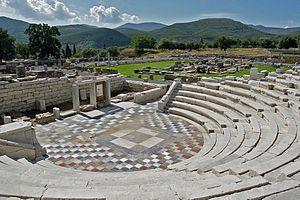
Messène est une cité de la Grèce classique, en Messénie, dans le Sud-Ouest du Péloponnèse, située dans l'actuel dème de Messini. Elle fut la cité des Hilotes, qui furent réduits en esclavage par les Spartiates. Au IVᵉ siècle av. J.-C., le général thébain Épaminondas, entrant dans Sparte, libéra les Hilotes, qui fondèrent alors une nouvelle Messène, en 369 av. J.-C. Messène est célèbre pour ses murailles, parmi les plus grandes de toute la Grèce classique.